Sir Charles Knowles, 2nd Baronet

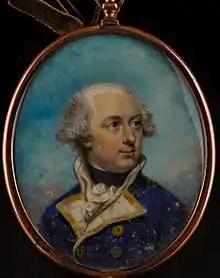
Capt Sir Charles Henry Knowles Bt

The end of the war allowed Knowles to continue with his studies, and he made a tour of France in 1788. The outbreak of the French Revolutionary Wars in 1793 led to Knowles returning to active service in command of the 32-gun frigate . He was ordered to Halifax, but given permission to move to the Chesapeake, where a French convoy was planning to sail from. Problems with manning his ship meant that Knowles sailed from Portsmouth with a largely inexperienced crew, but Knowles was able to have them fully trained by the time of their arrival at Hampton Roads. Shortly after his arrival, the French escort arrived, and the convoy sailed shortly afterwards, observed by Knowles on the "Daedalus". Knowles passed this latest information on to Lord Howe, who moved his Channel fleet to intercept it, setting in motion the events that would lead to the Glorious First of June. Having fulfilled his objective Knowles sailed to Halifax, and from there returned to England. He was appointed to the 74-gun and served in the North Sea. Once again Knowles was beset by difficulties in manning his ship, the "Edgar" put to sea from the Nore manned by soldiers from 23 different regiments, and commanded by officers from still other regiments. Typhus and 'the itch' were rampant, on the ship's return to port she had to be scrubbed with lime water and fumigated with vinegar, while 100 men were discharged to the hospital. Knowles suffered a further mishap when the "Edgar" was dismasted in a storm off the Texel, and had to be towed back to the Nore.